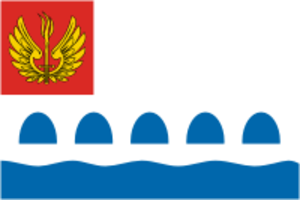
Volkhov, anciennement Volkhovstroï, est une ville de l'oblast de Léningrad, en Russie, et le centre administratif du raïon de Volkhov. Sa population s'élevait à 45 195 habitants en 2017